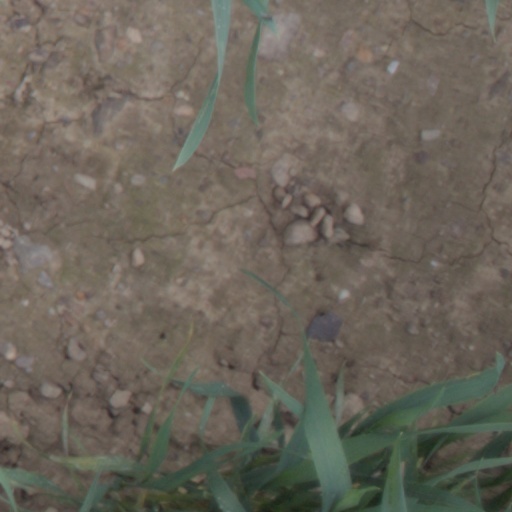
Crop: wheat